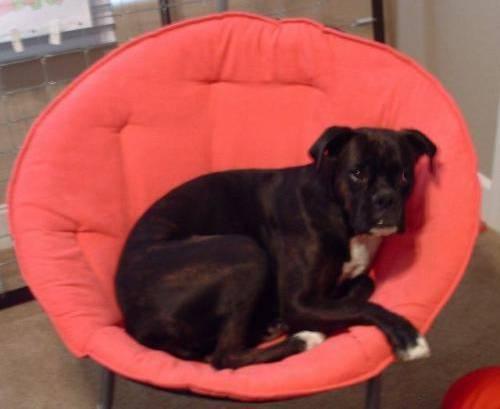
dog